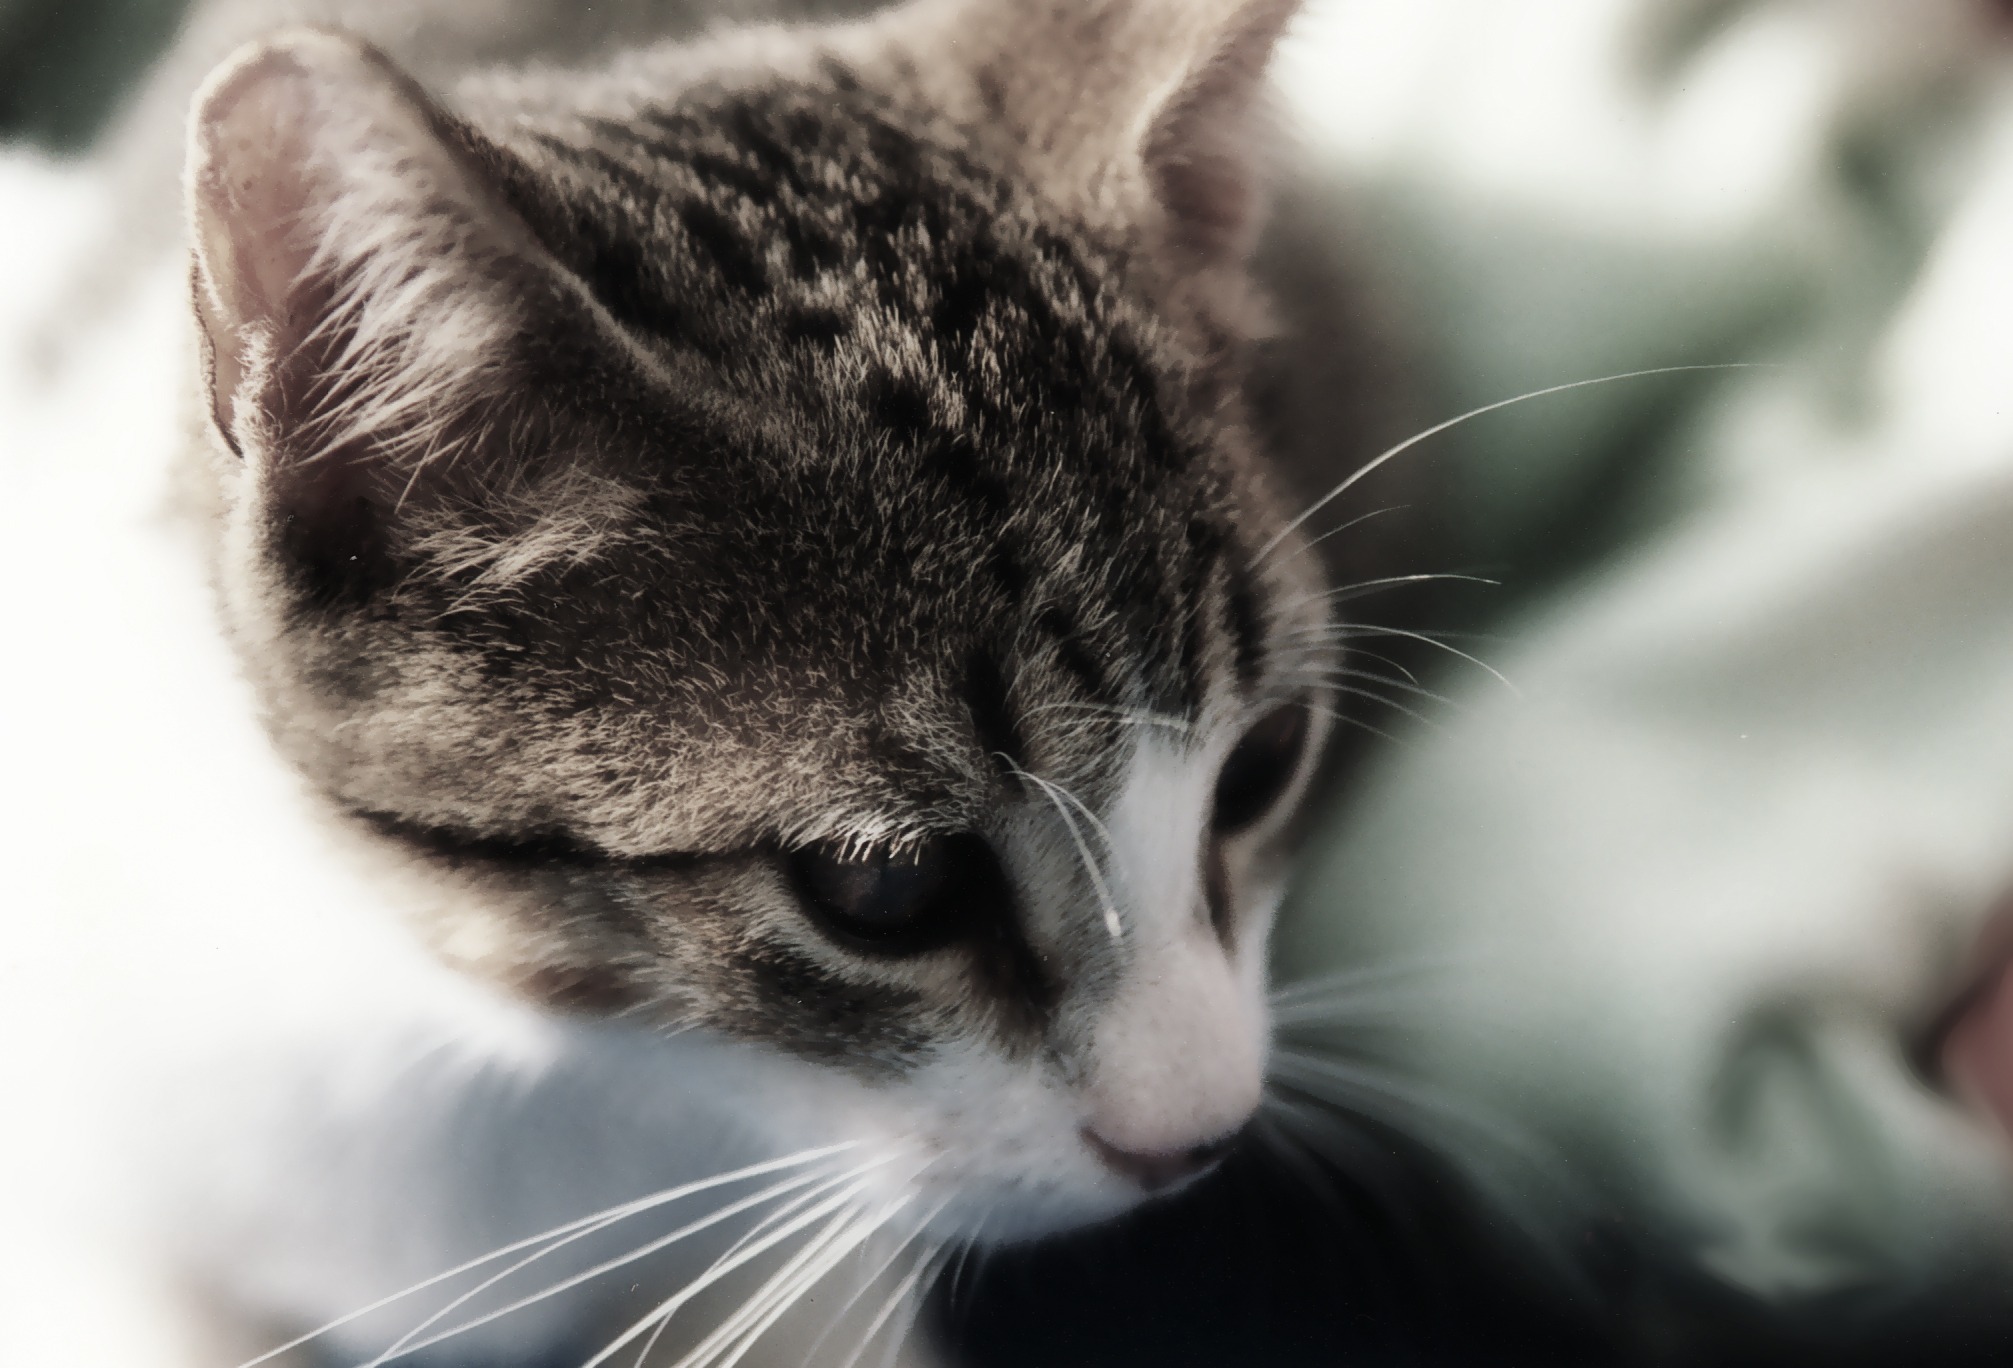
black and white, animal, cute, pet, portrait, kitten, cat, feline, mammal, black, monochrome, close up, nose, whiskers, head, vertebrate, european shorthair, small to medium sized cats, cat like mammal, domestic short haired cat, american shorthair